Cynthia Lummis

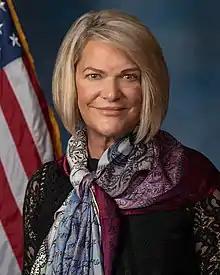
Official portrait, 2020

Cynthia Marie Lummis Wiederspahn (born September 10, 1954) is an American attorney and politician serving as the junior United States senator from Wyoming since 2021. A member of the Republican Party, Lummis served as the U.S. representative for Wyoming's at-large congressional district from 2009 to 2017. She served in the Wyoming House of Representatives from 1979 to 1983 and from 1985 to 1993, in the Wyoming Senate from 1993 to 1995, and as the Wyoming State Treasurer from 1999 to 2007.